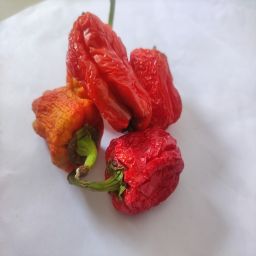
Crop: Bell Pepper
Quality: Dried